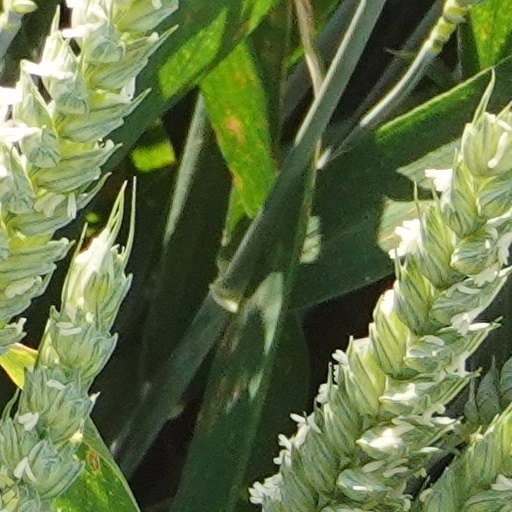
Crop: wheat